Gephyronic acid

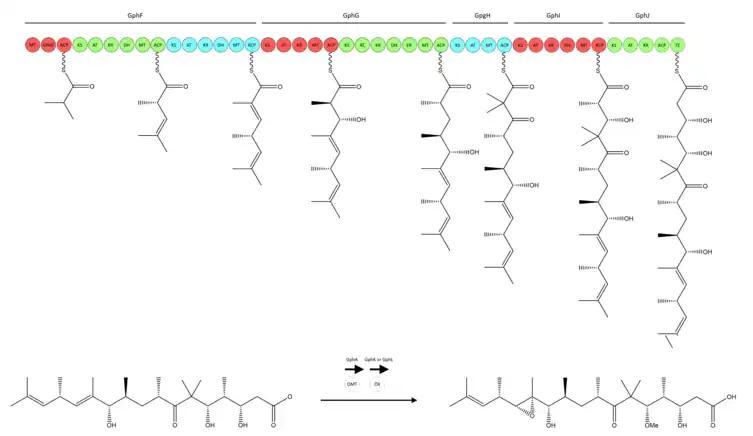

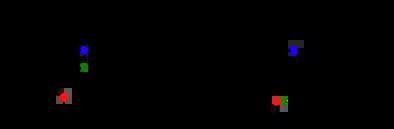
Mechanism of SAM mediated methylation

Gephyronic acid contains a methyl ether at C-5 and a C-12/C-13 epoxide. These functional groups are incorporated by post-PKS tailoring enzymes. GphA is likely responsible for installation of the C-5 methyl ether. O-methyltransferases SpiB and SpiK used in spirangien biosynthesis exhibit the same SAM-binding motif as GphA.